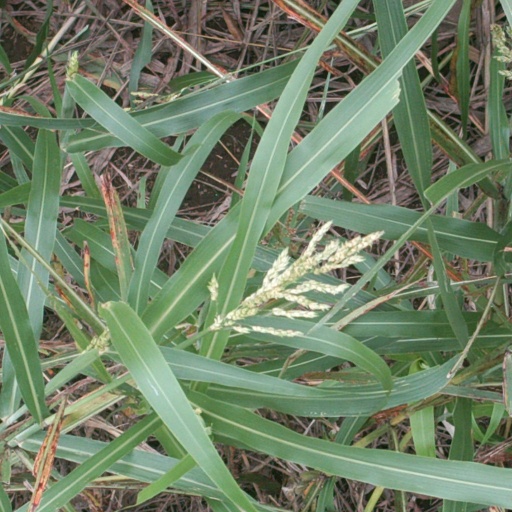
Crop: sorghum